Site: brandenburg
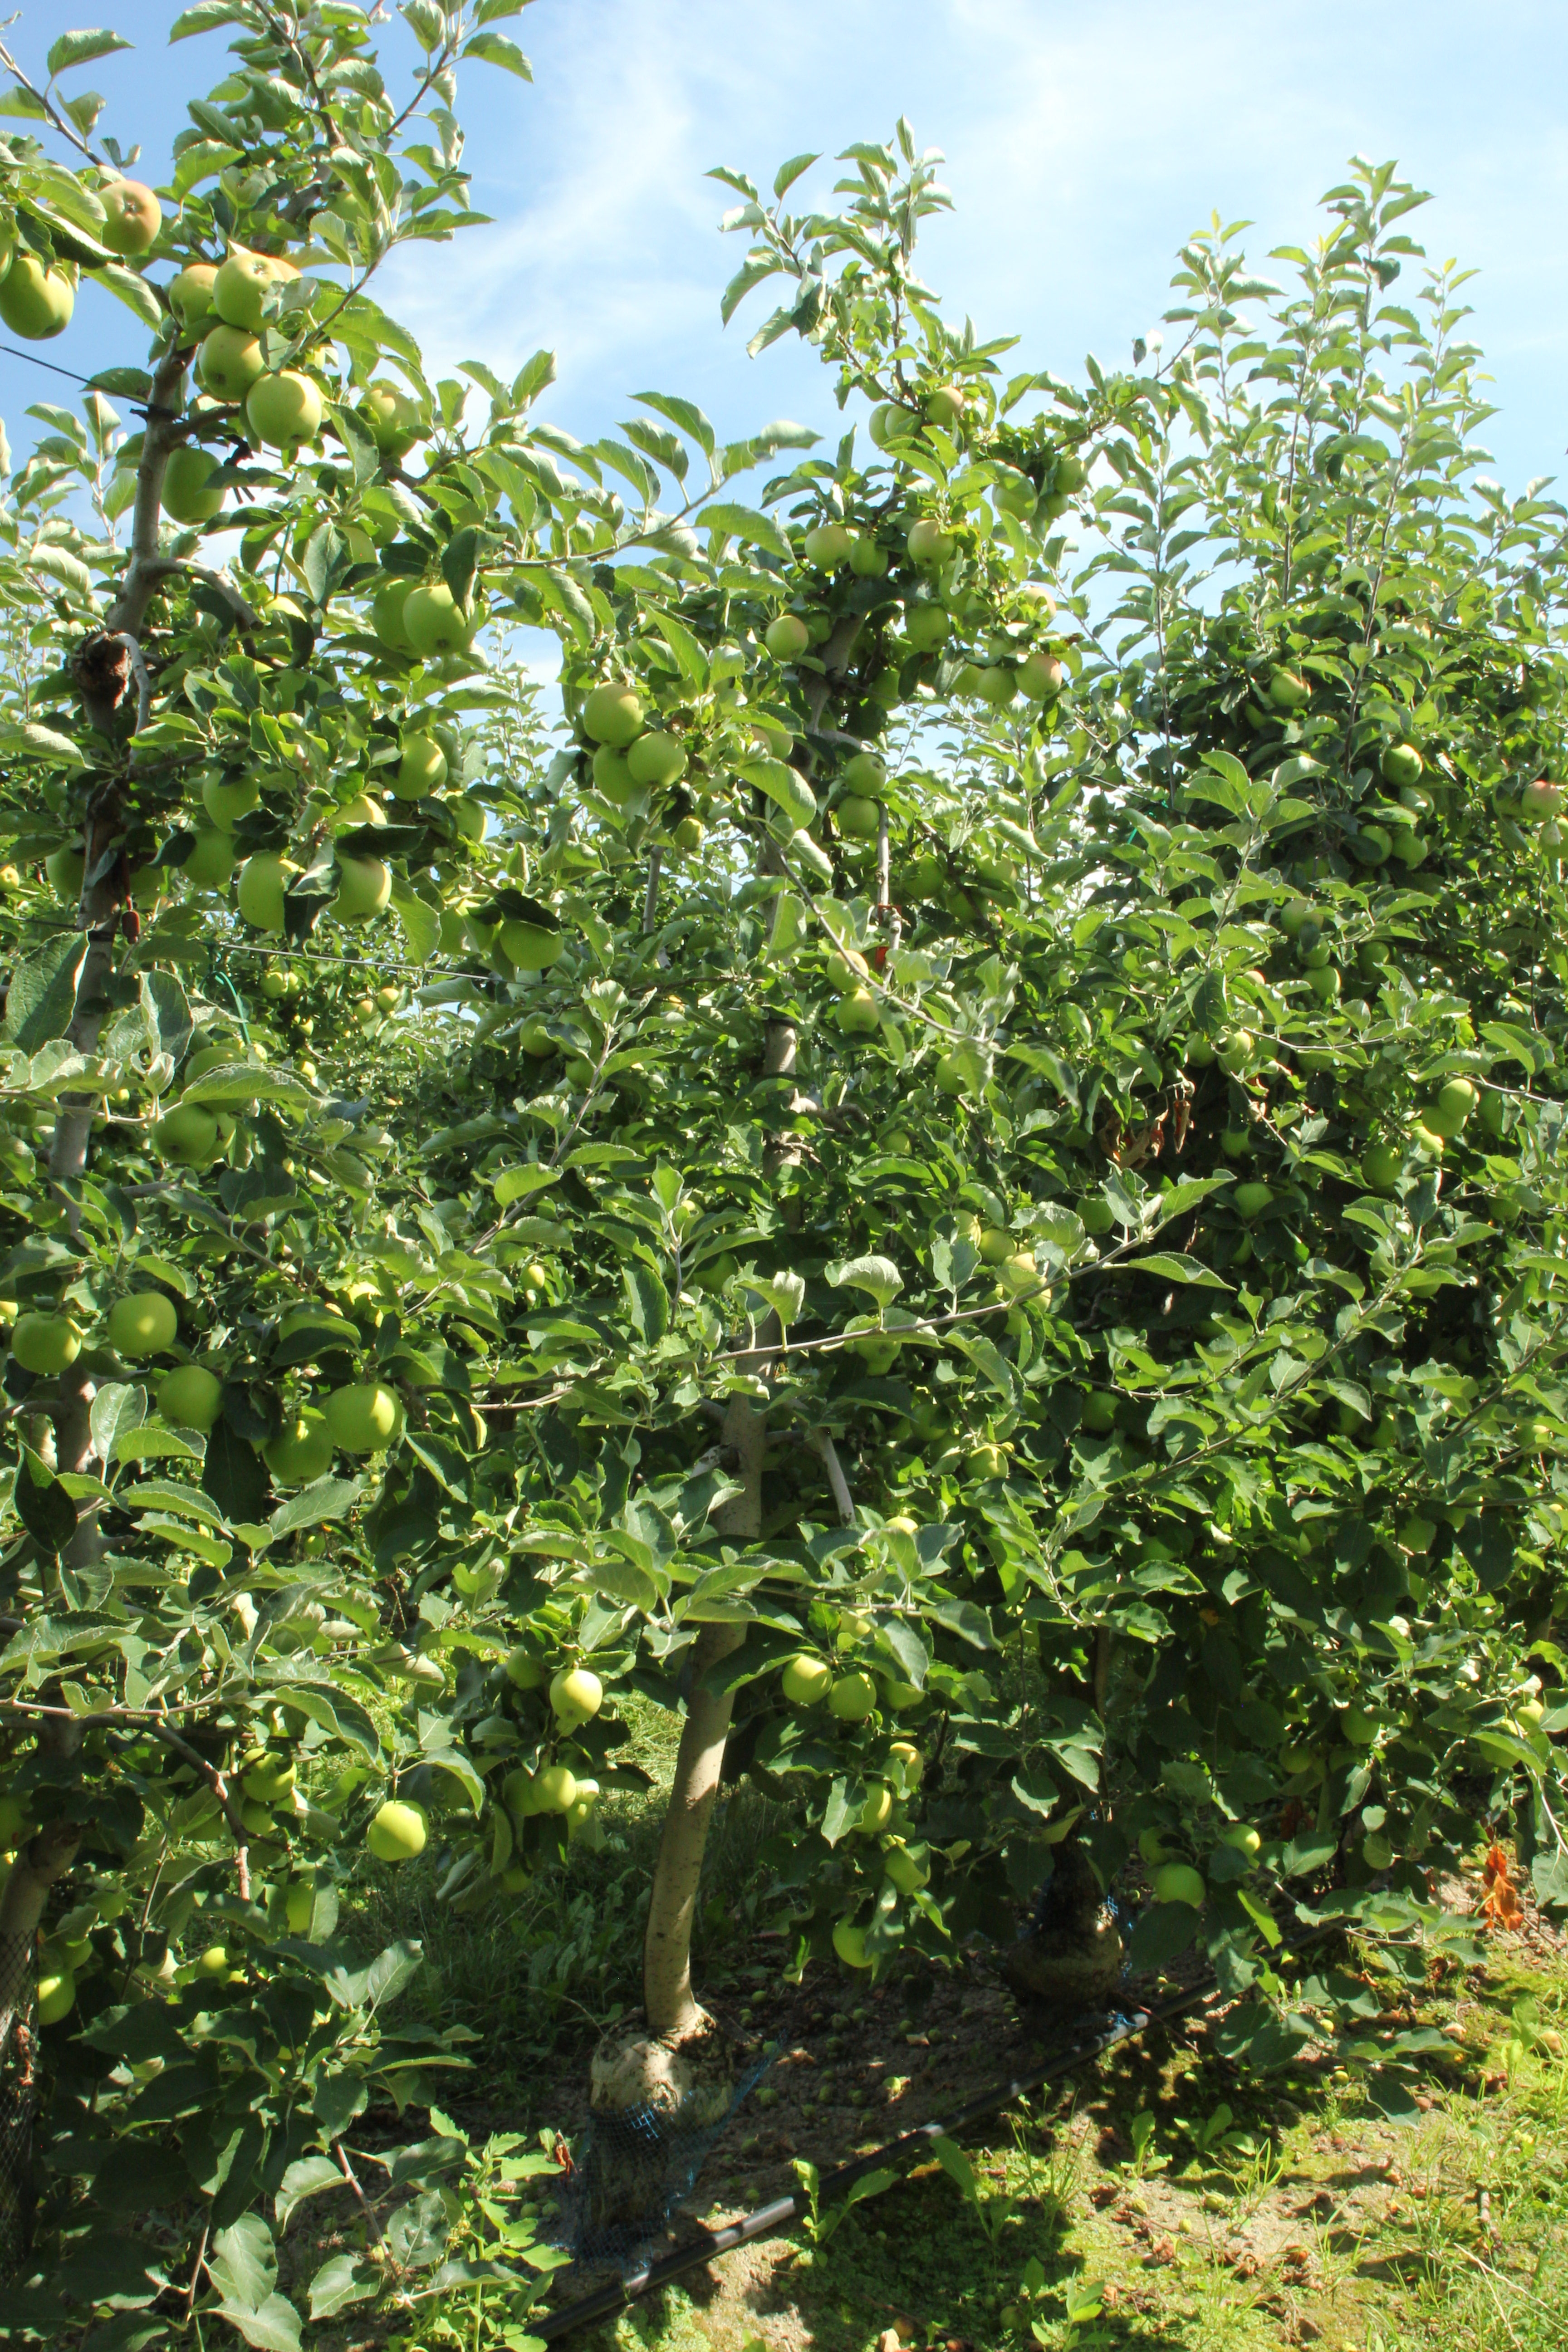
Growth stage (BBCH 77): Development of fruit